Pavadairayan

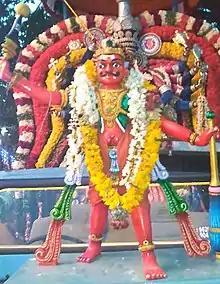
The deity at a festivity for Angalamman

Pavadairayan is a Tamil folk and Hindu deity worshipped in rural Tamil Nadu. He is considered to be a kaval deivam, and best recognised for serving as a general for the deity Aiyanar.